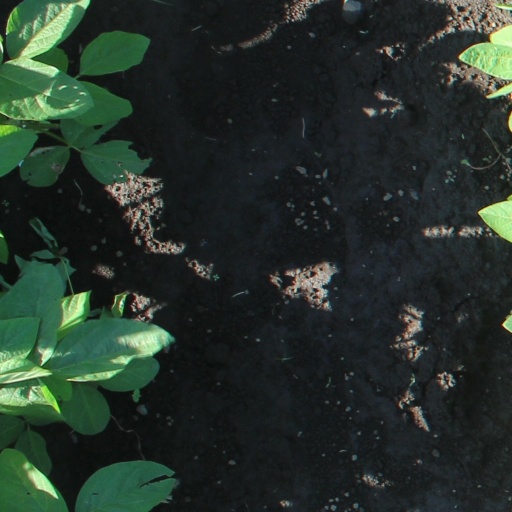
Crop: soybean